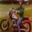
Label: motorcycle